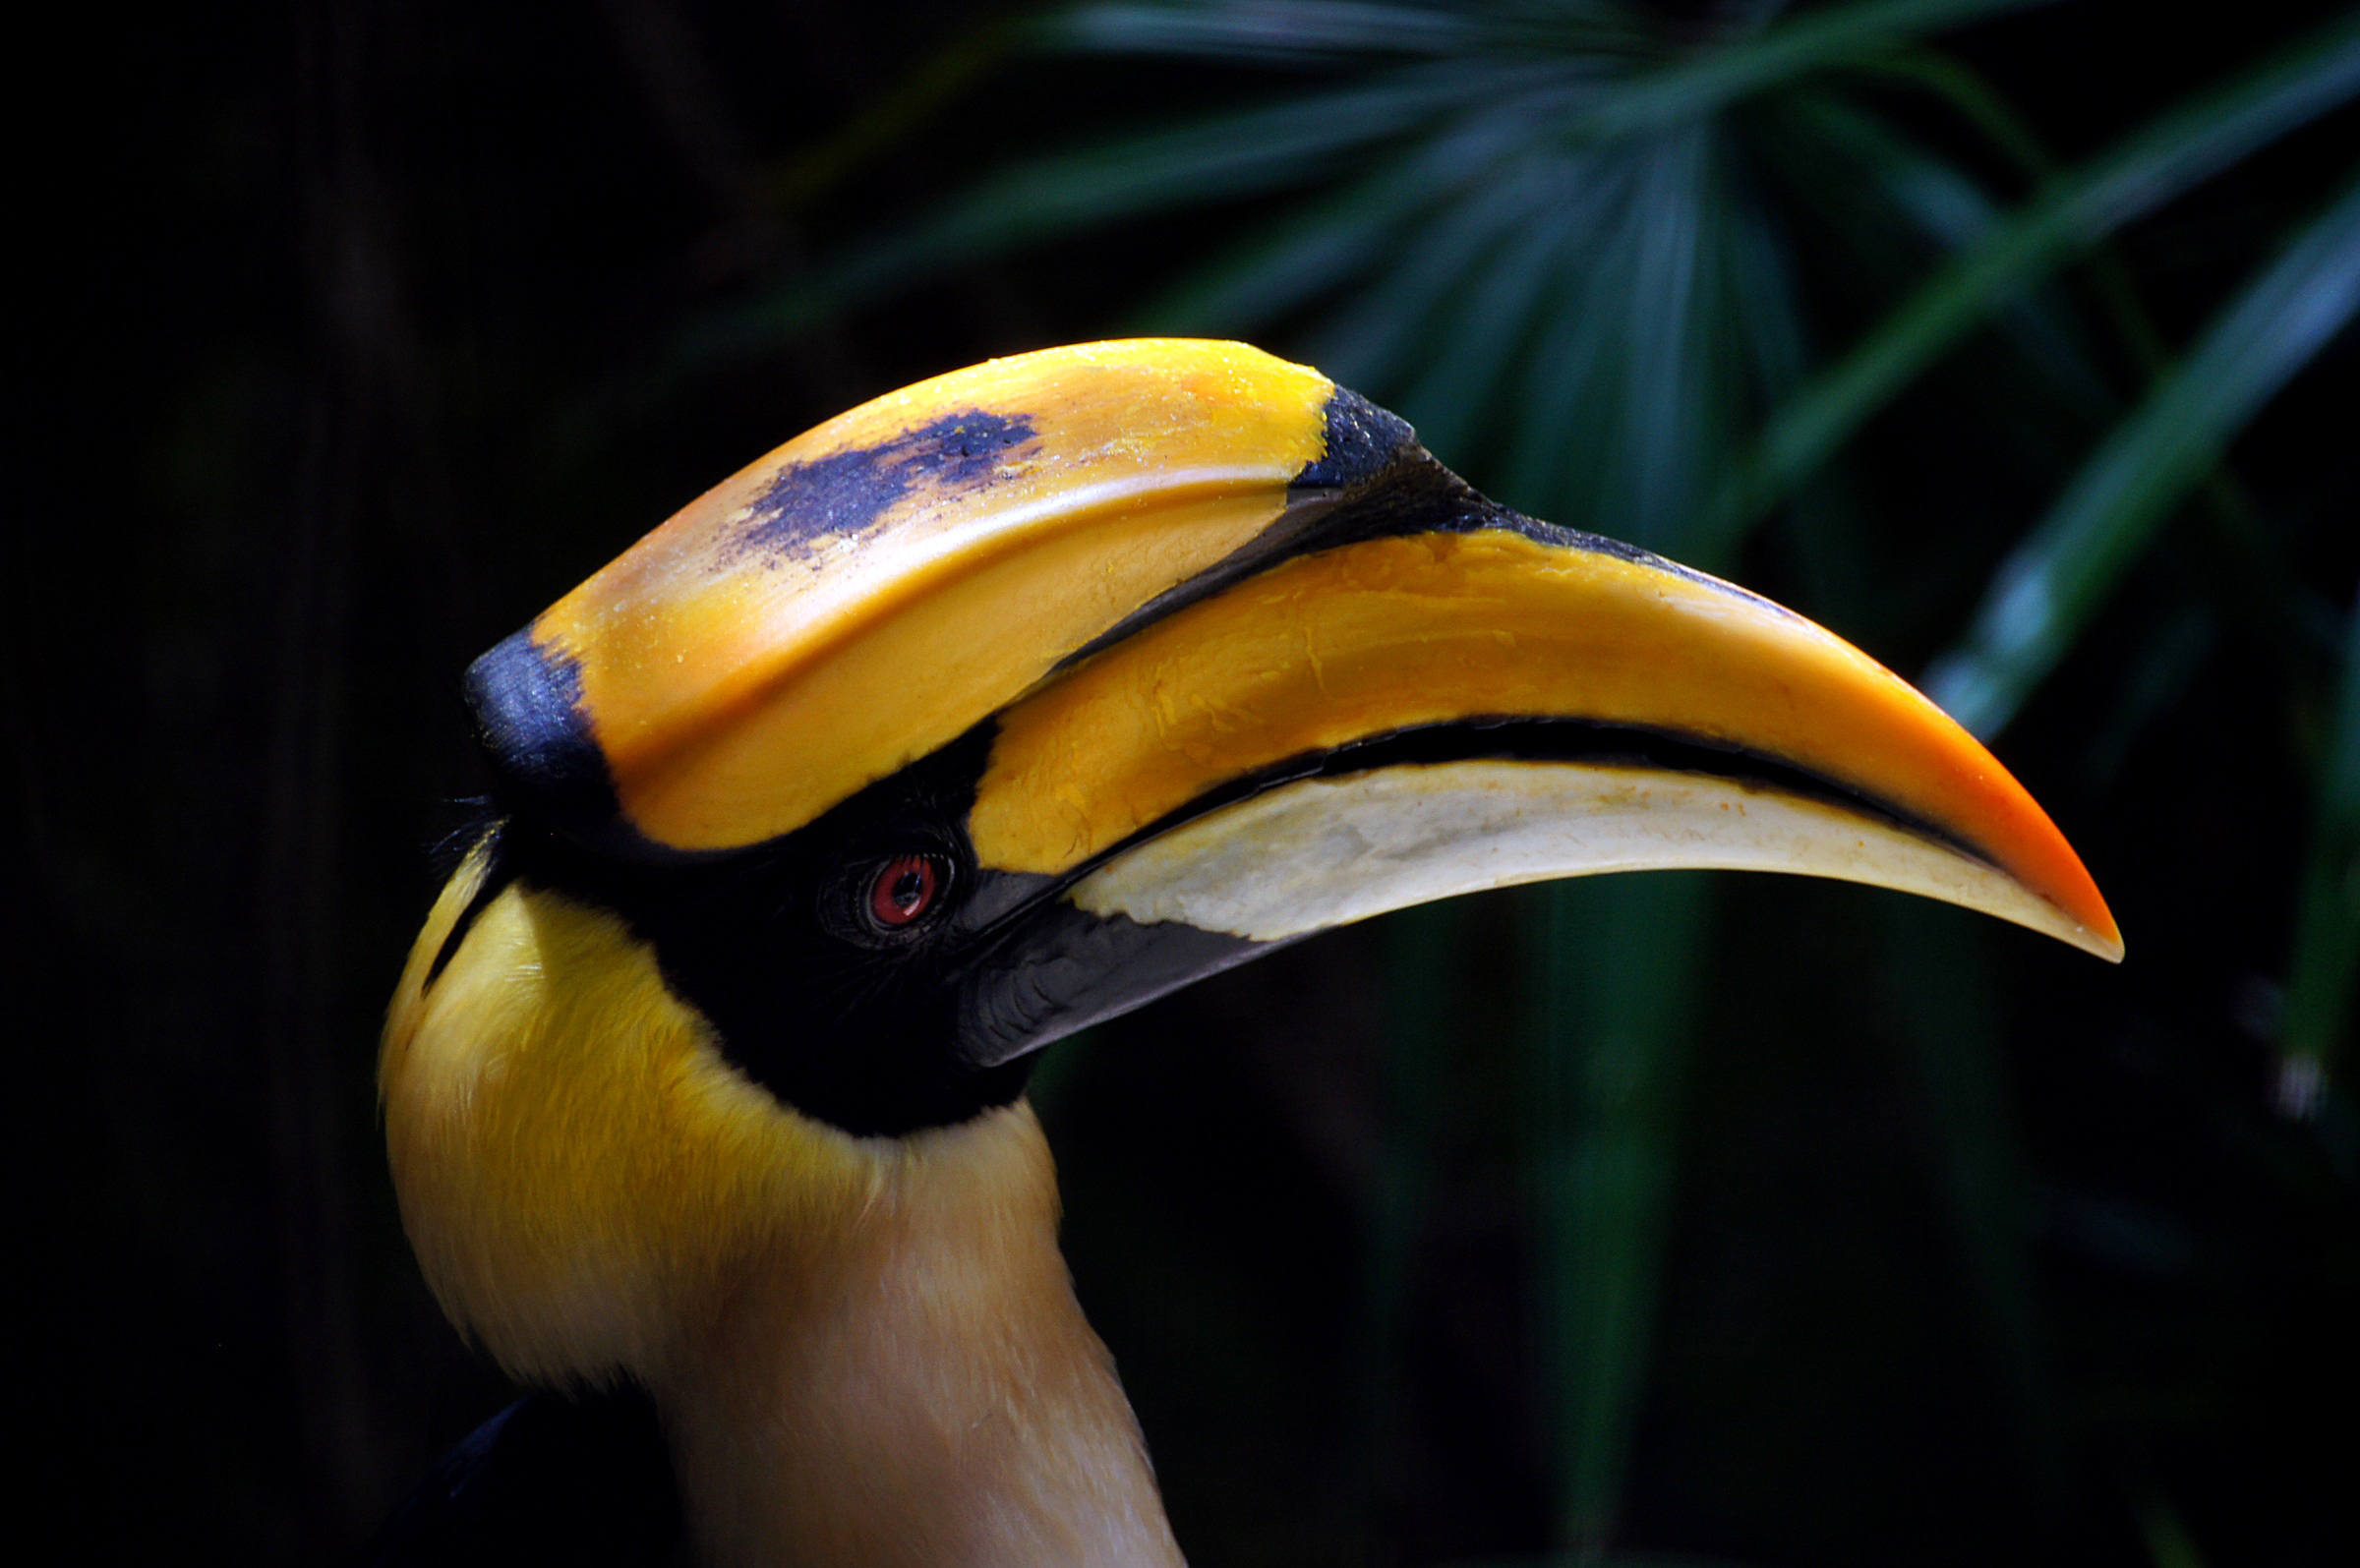
nature, bird, flower, wildlife, beak, yellow, flora, fauna, close up, birds, sonydslra580, greatindianhornbill, bucerosbicornis, hornbill, toucan, macro photography, coraciiformes, piciformes, pomacentridae